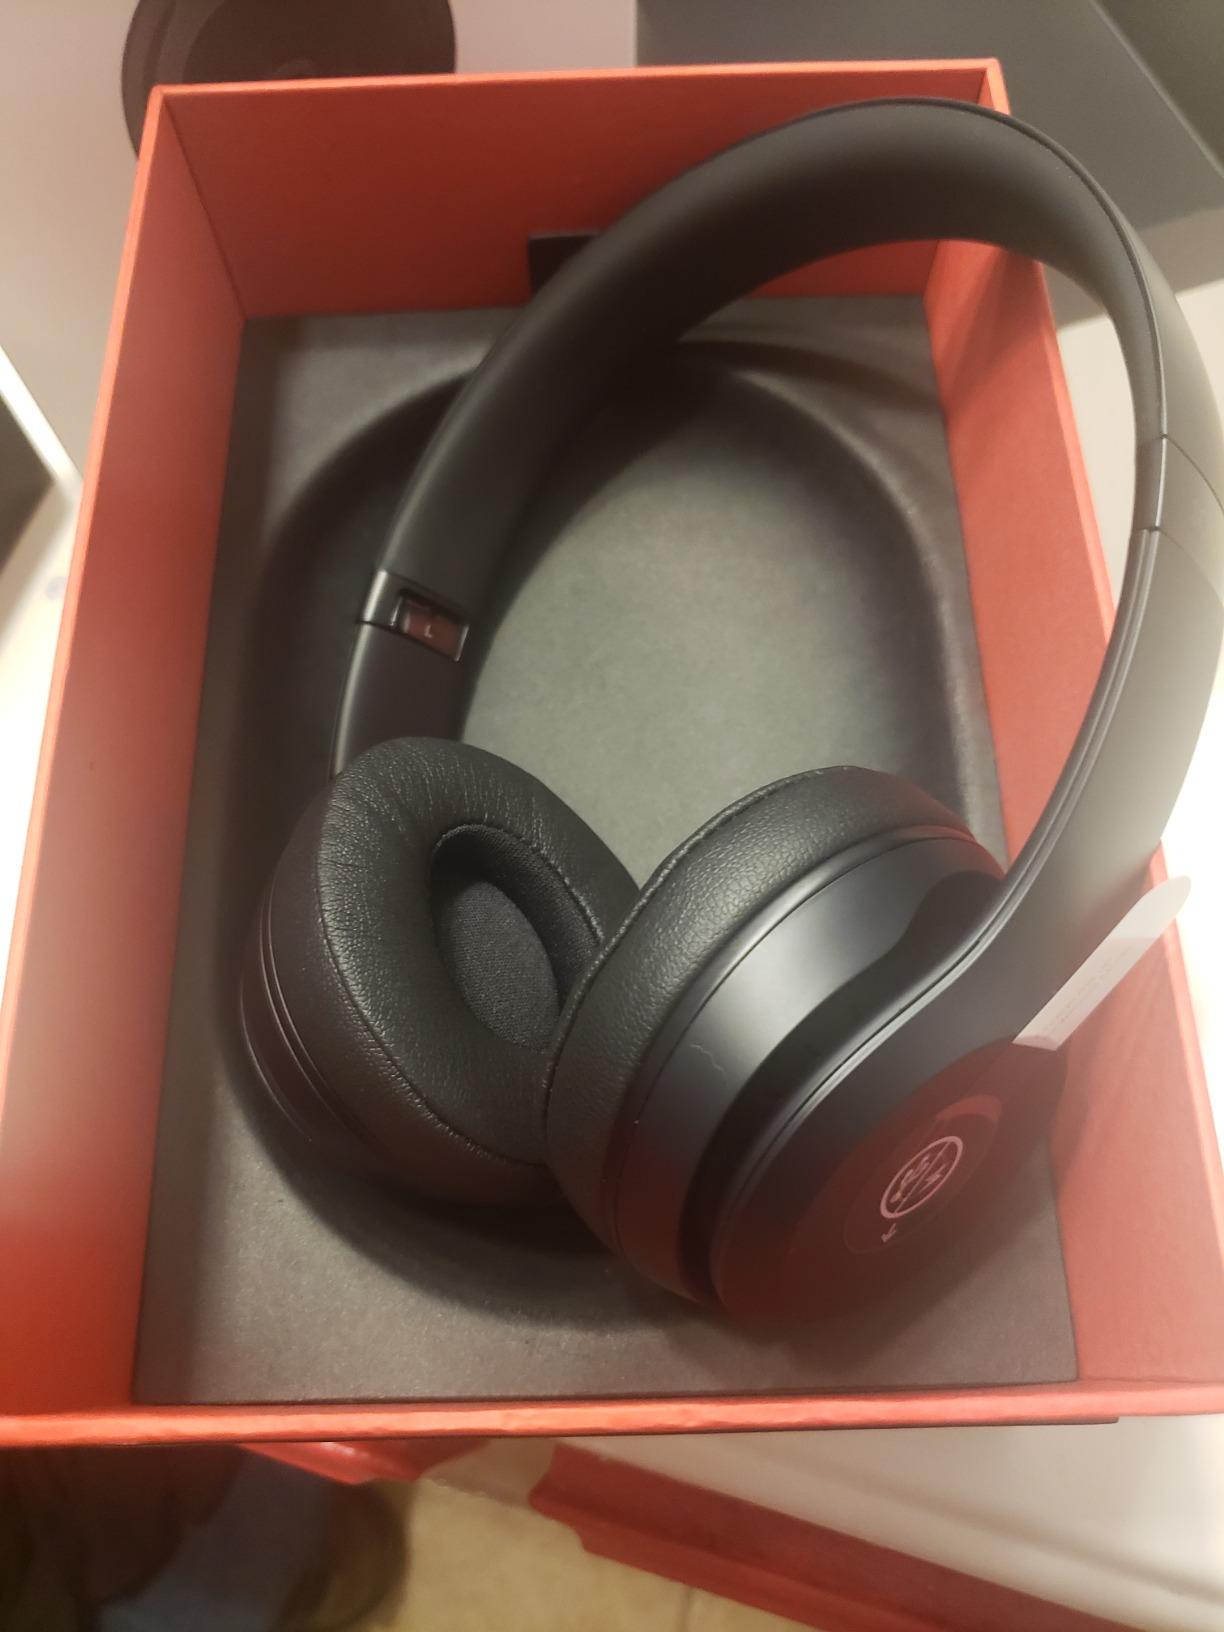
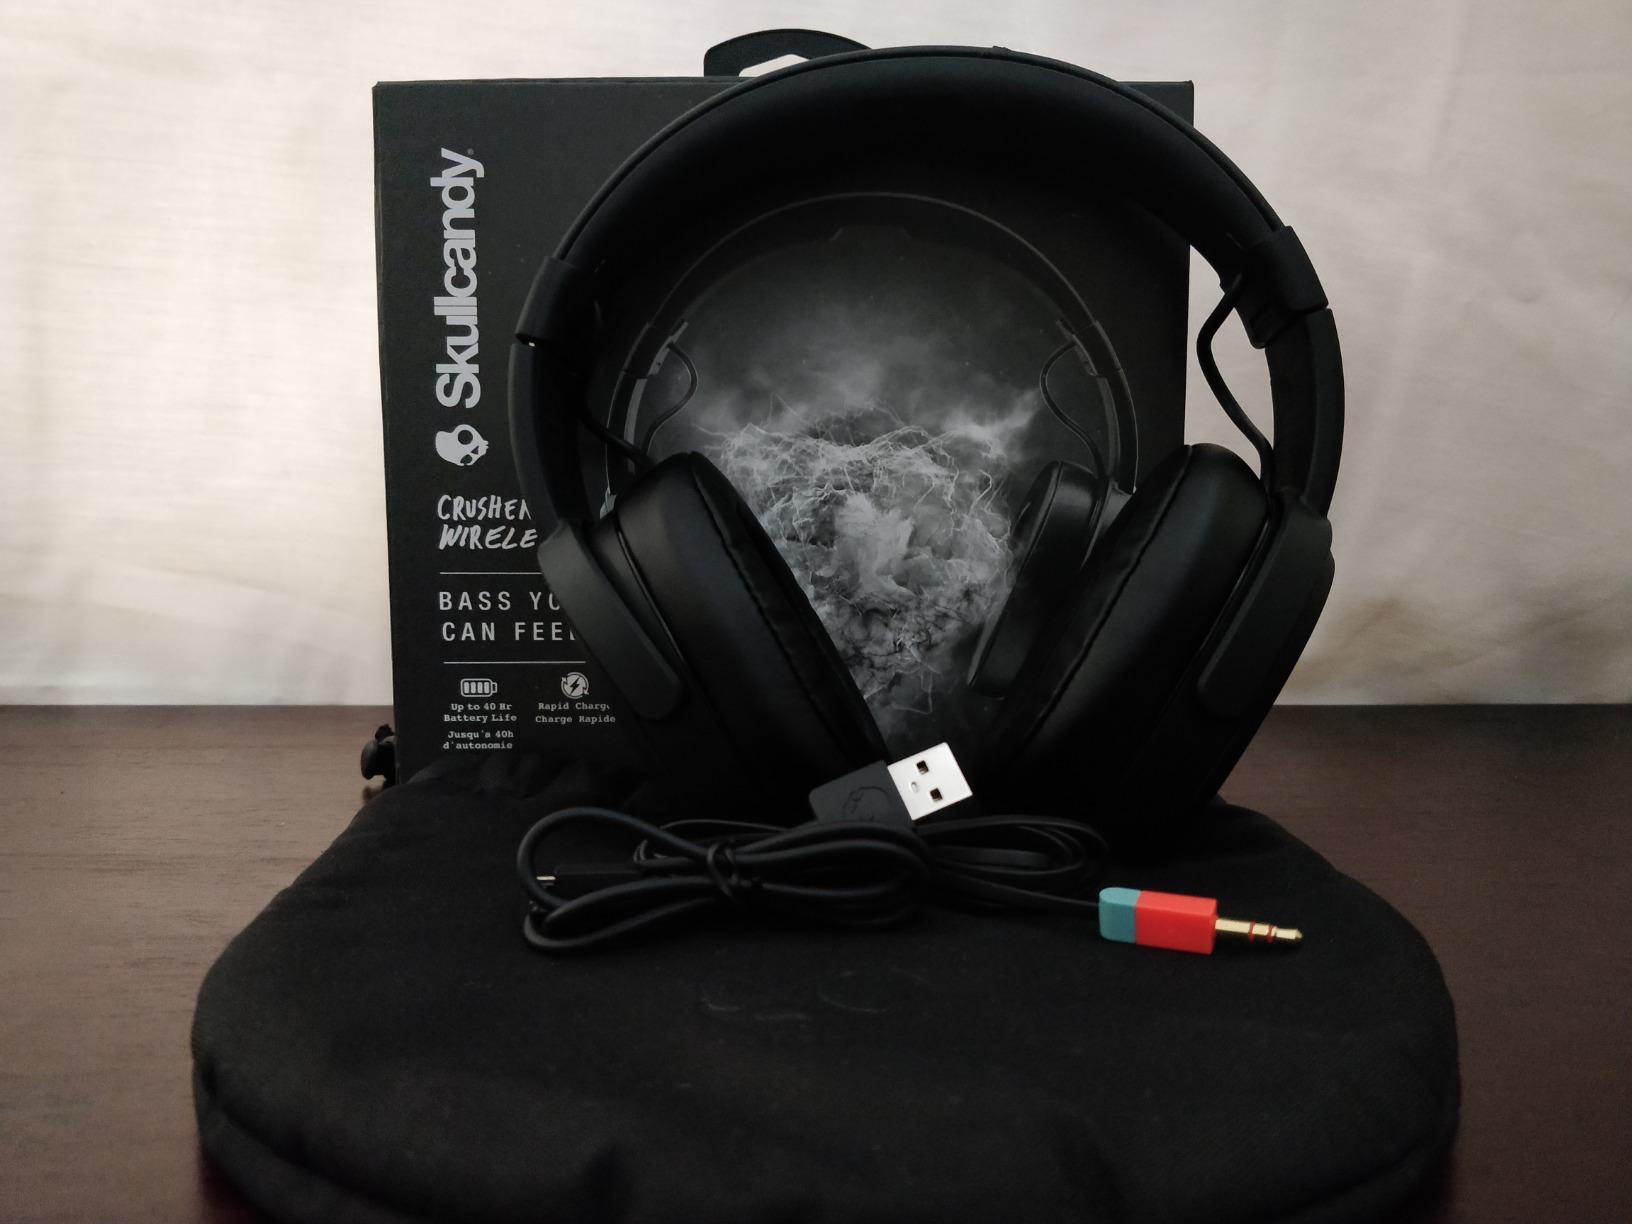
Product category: headphones
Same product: no